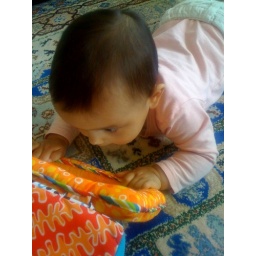
Laila watching the girl in the mirror